Ipswich

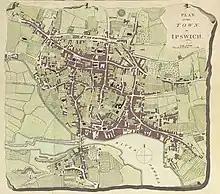

During the 14th to 17th centuries Ipswich was a kontor for the Hanseatic League, the port being used for imports and exports to the Baltic.